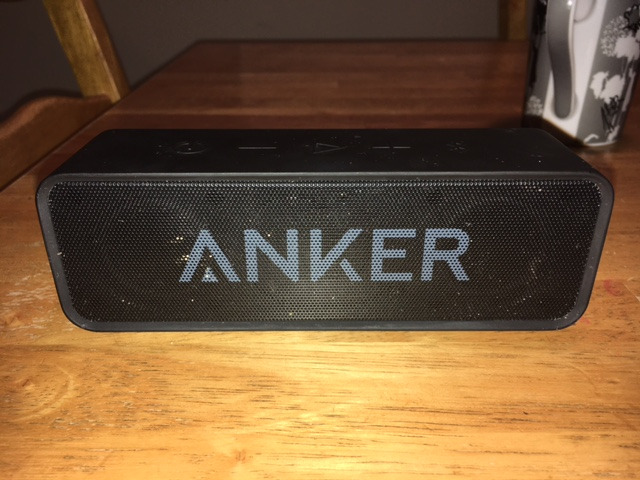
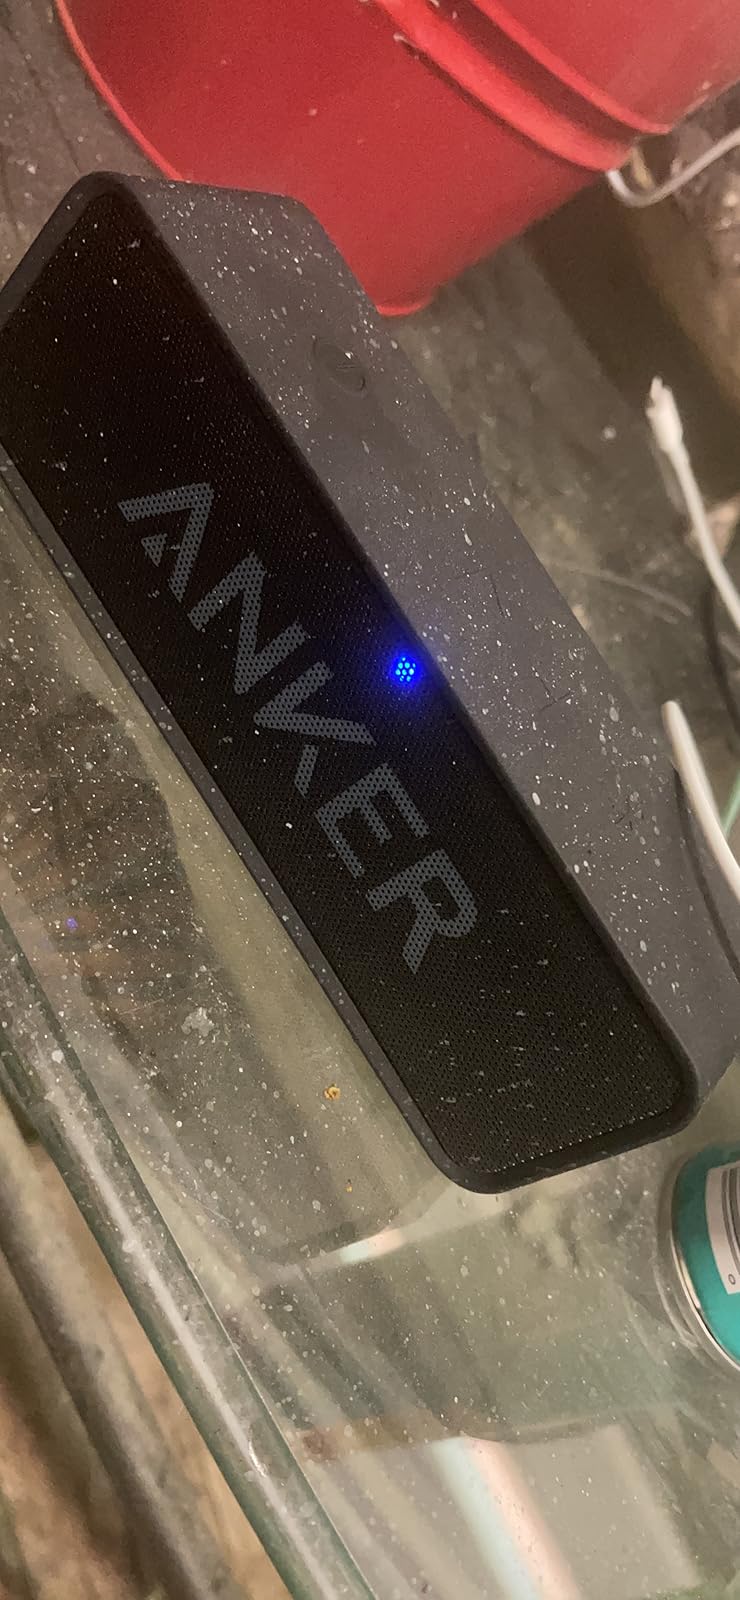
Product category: speaker
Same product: yes